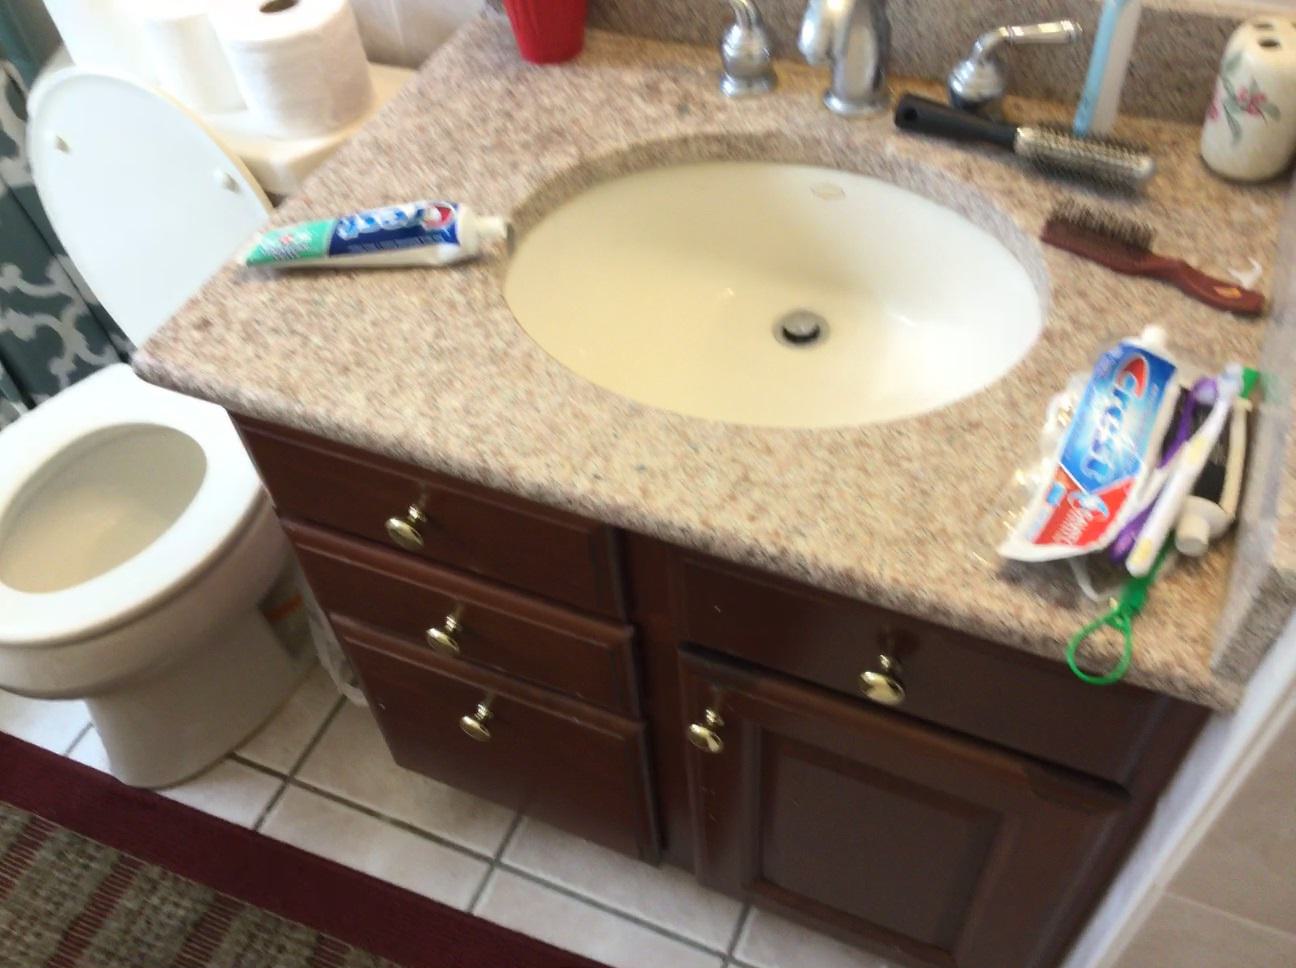
Question: In the image, there is the sink. Pinpoint several points within the vacant space situated in front of the sink from the object's perspective. Your final answer should be formatted as a list of tuples, i.e. [(x1, y1), ...], where each tuple contains the x and y coordinates of a point satisfying the conditions above. The coordinates should be between 0 and 1, indicating the normalized pixel locations of the points.
Answer: [(0.061, 0.985), (0.229, 0.897), (0.329, 0.955), (0.993, 0.954)]